Multifaith space

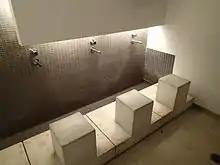
Ablution facility in the University of Toronto's multifaith building

MFSs are designated for various spiritual activities and should address both religious and non-religious needs without a bias towards any worldviews. While their emergence resulted from both grassroots initiatives and voluntary decisions of facilities’ management, MFSs began to be promoted and recommended, among others, by European government agencies. MFSs are still not well-defined because of their novelty, and there are no architectural guidelines for the construction and design of MFSs.